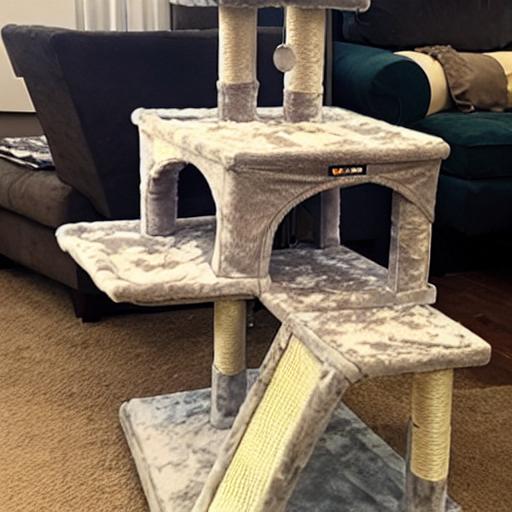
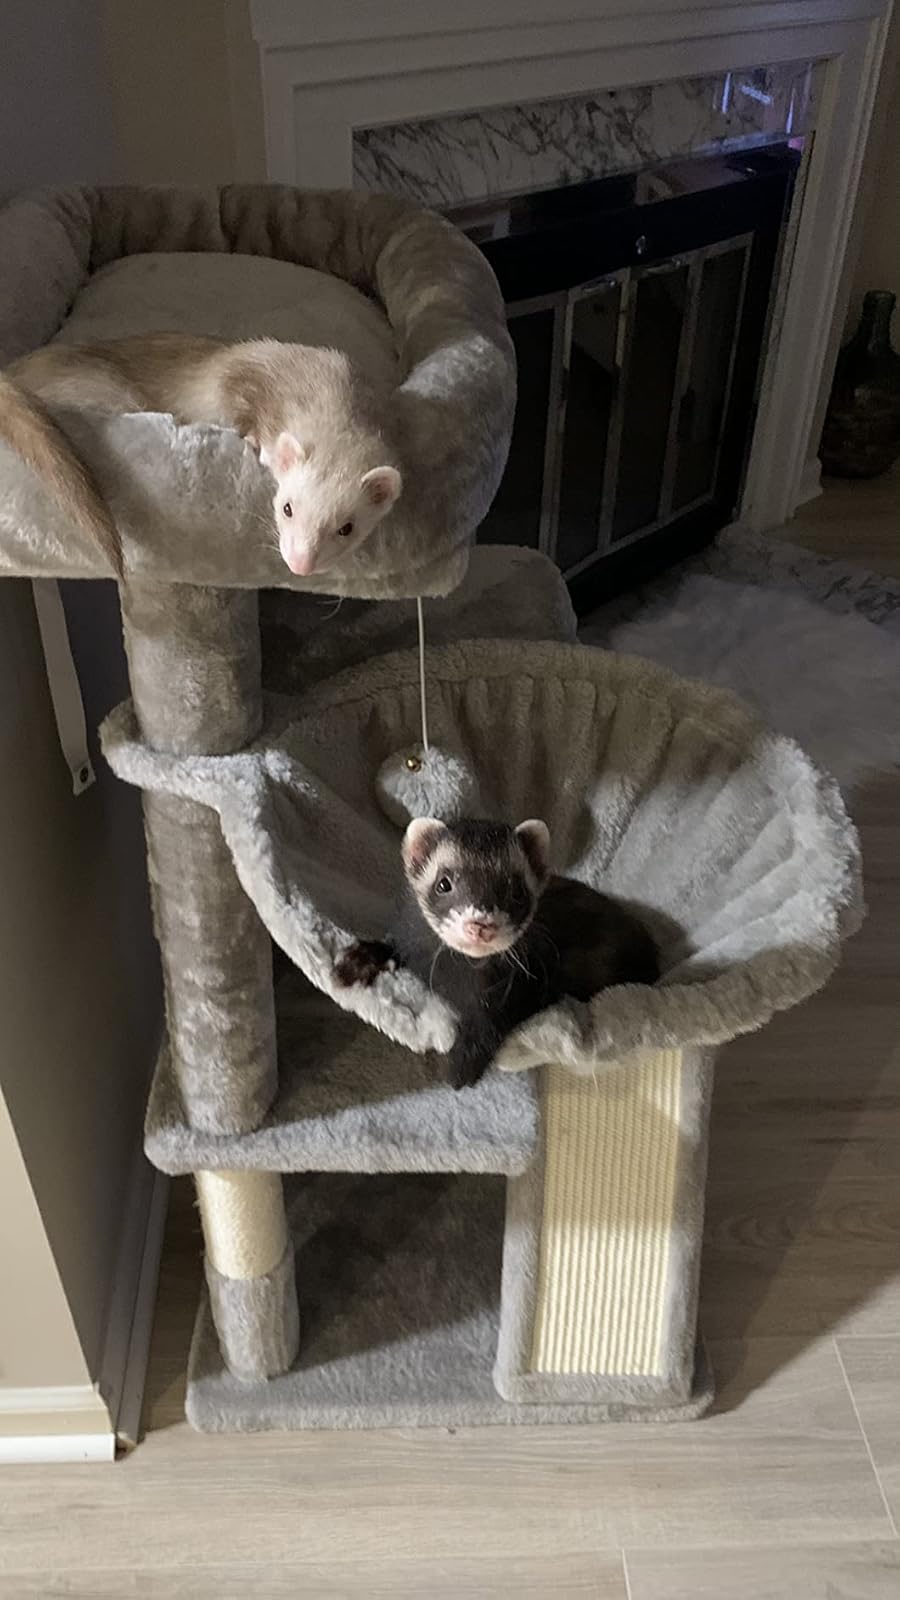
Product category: items_cat tree
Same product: no